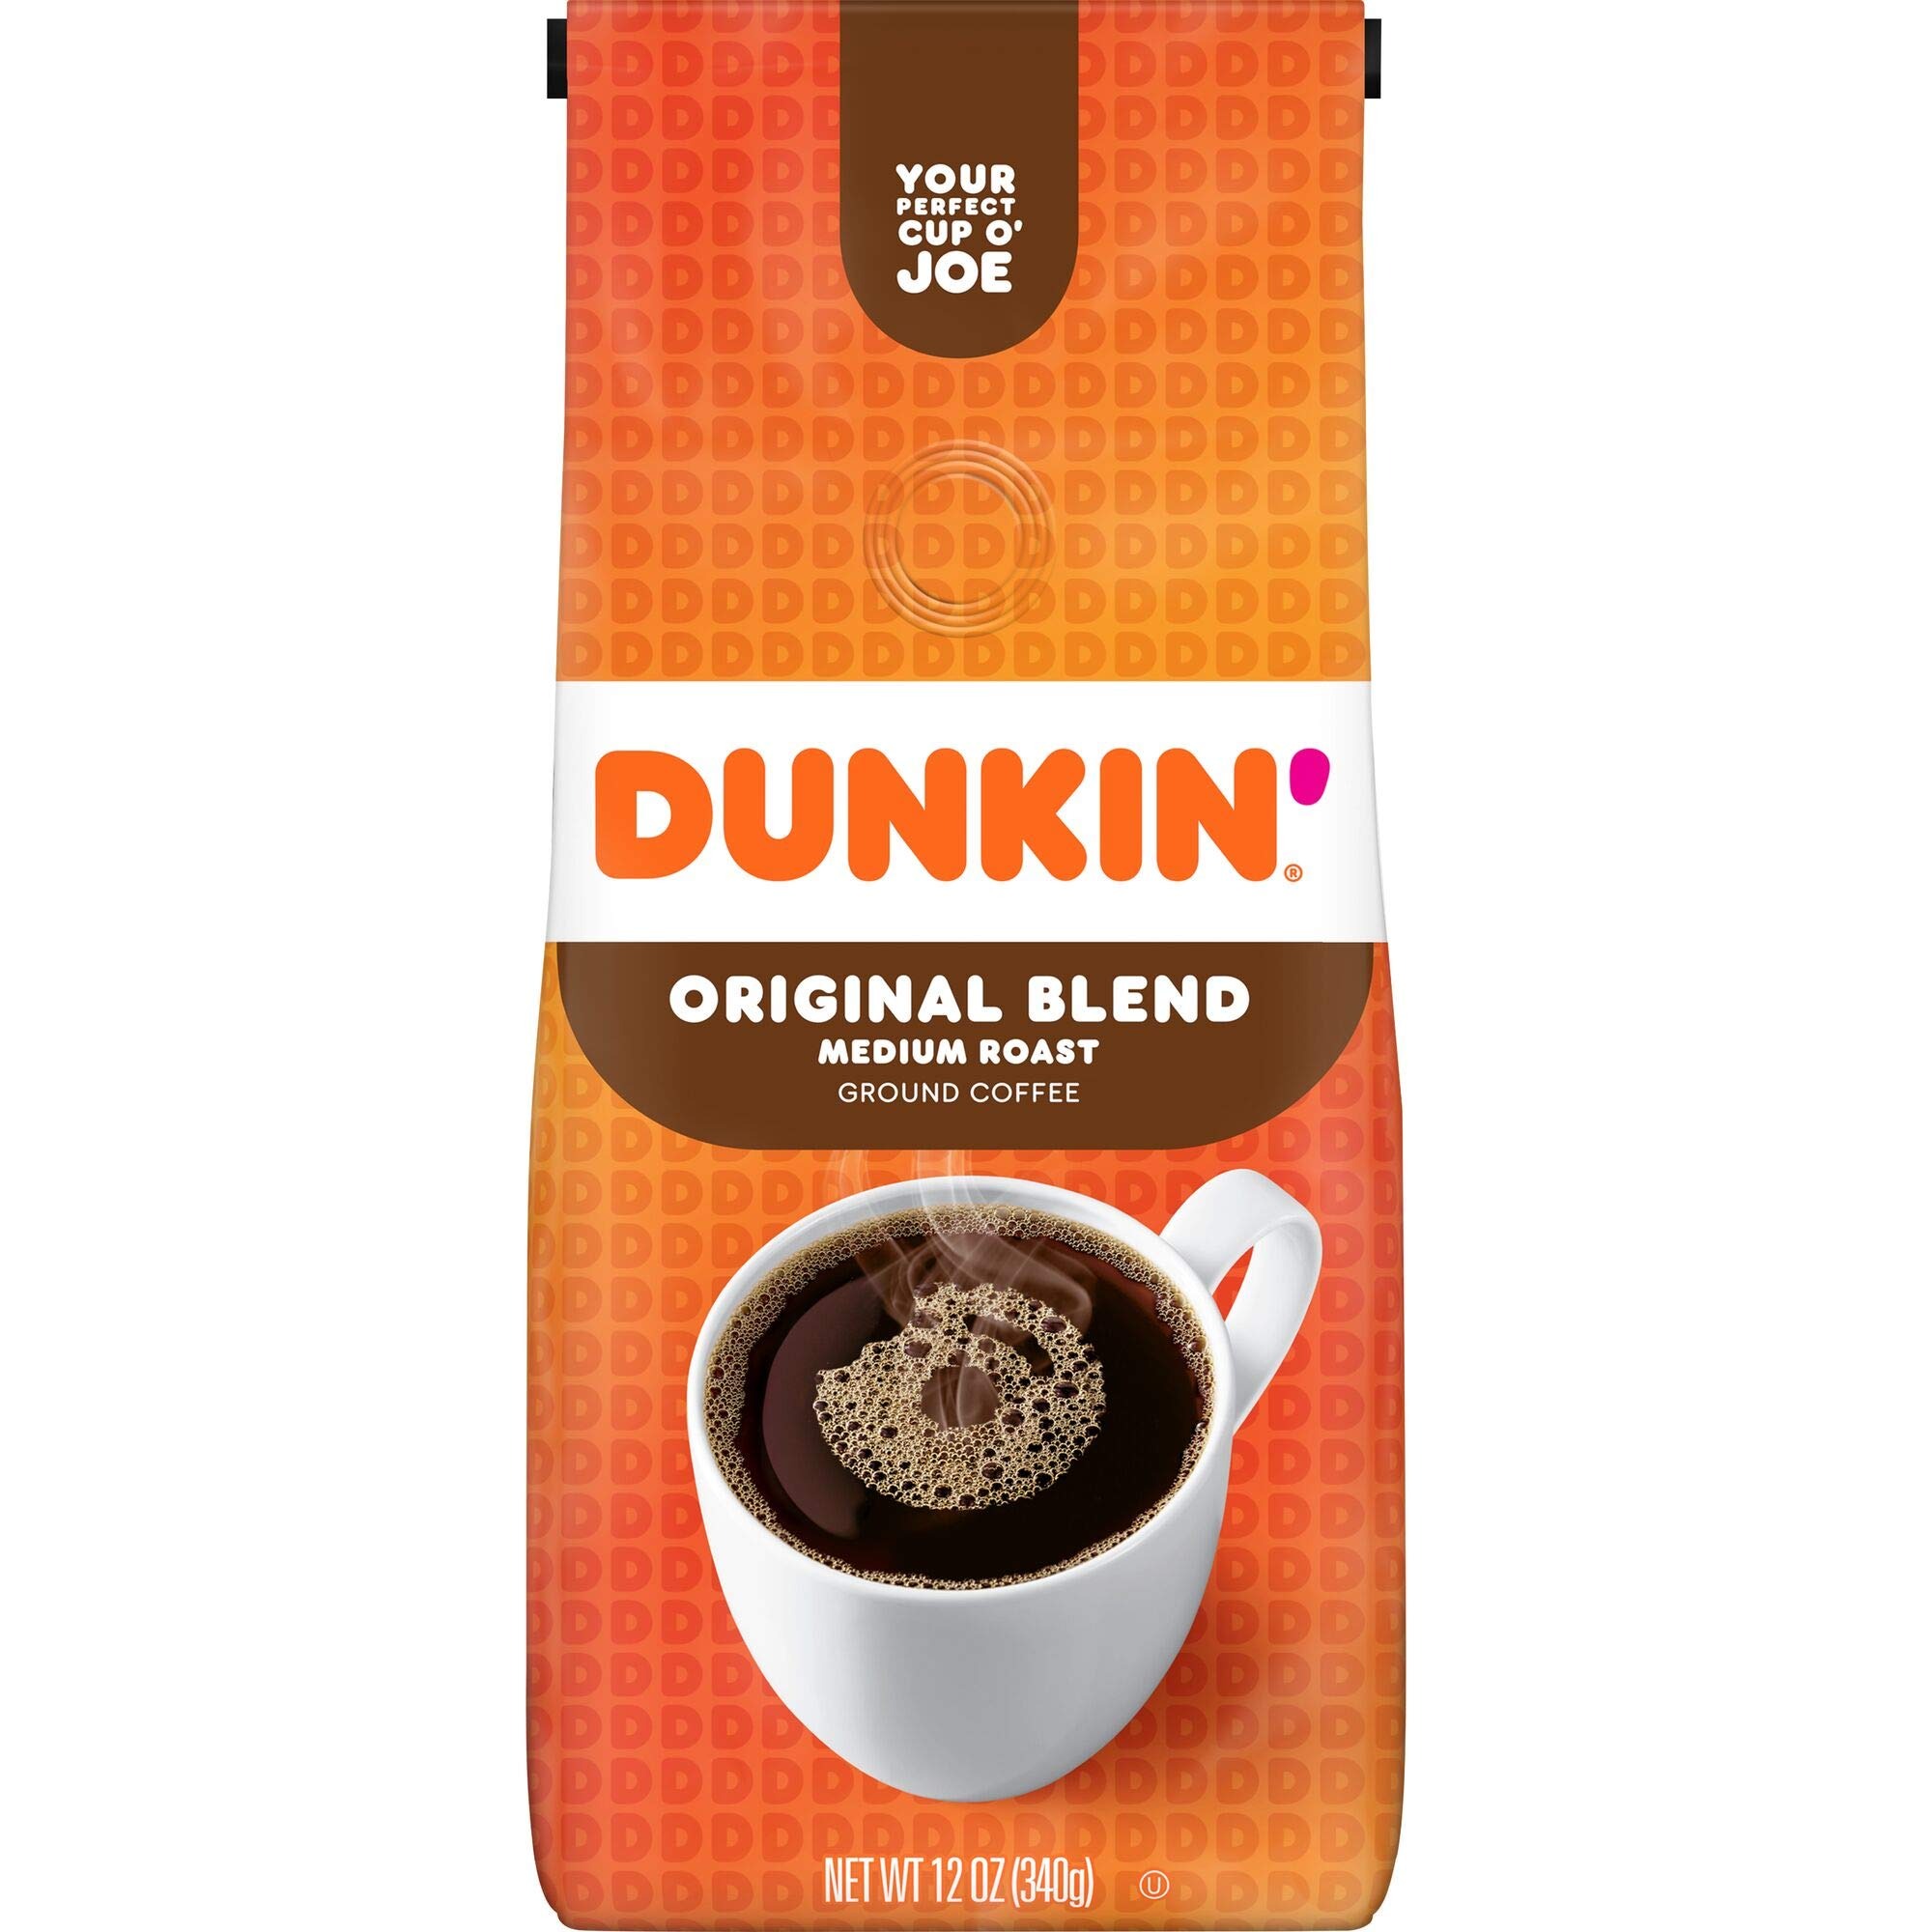
Item Name: Dunkin' Original Blend Medium Roast Ground Coffee, 12 Ounces (Pack of 6)
Bullet Point 1: Delicious taste and rich aroma of Folgers medium roast coffee, ready in seconds — no coffee maker required
Bullet Point 2: Decaffeinated coffee that’s 99,7% caffeine free lets you enjoy The Best Part of Wakin’ Up, even when you’re already awake enough
Bullet Point 3: Folgers instant coffee crystals can be mixed with hot water or milk
Bullet Point 4: Makes up to 120 suggested strength 6 fl oz servings per canister
Bullet Point 5: Contains 1 - 8 Ounce Easy-Open Flip-Top Jar of Folgers Classic Decaf Instant Coffee Crystals
Value: 72.0
Unit: Ounce

Price: 9.215